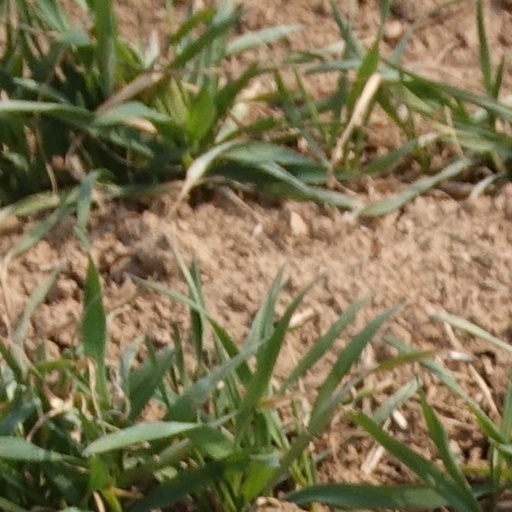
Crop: wheat